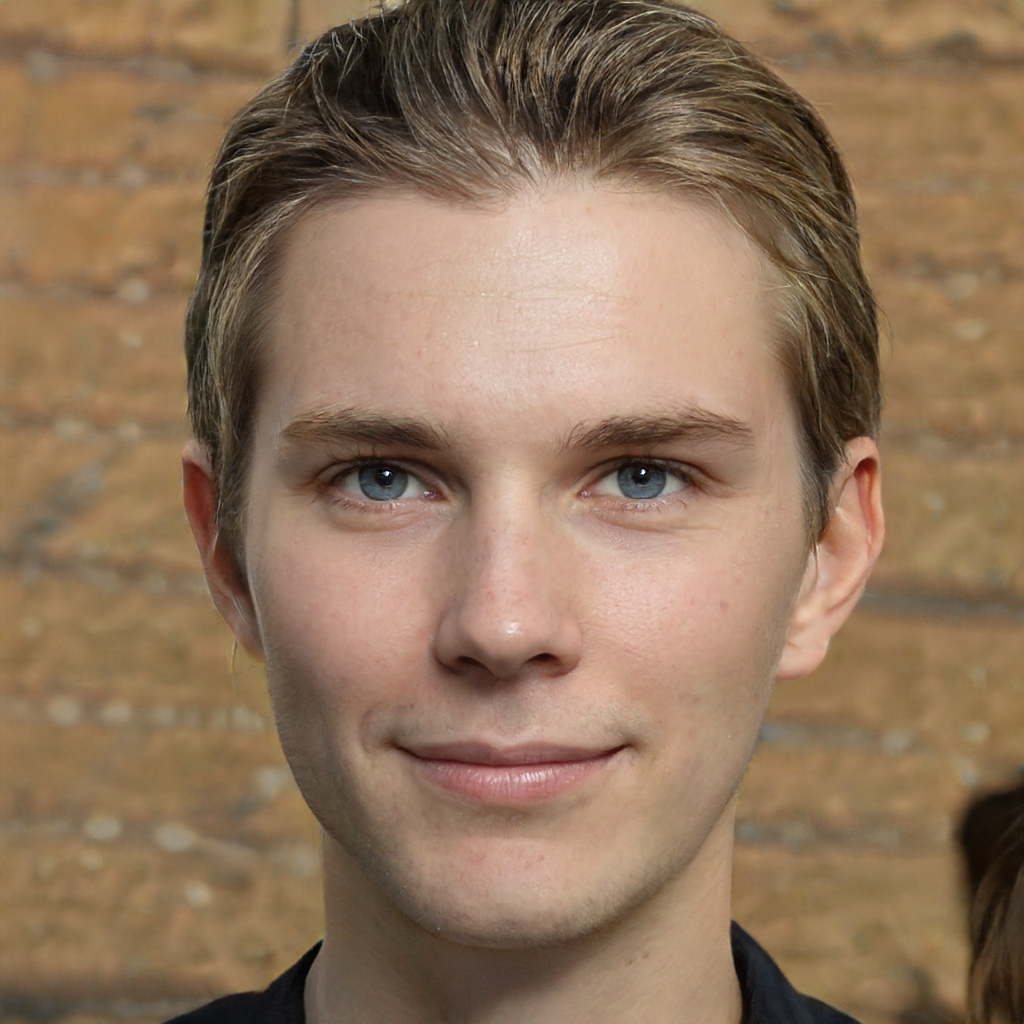
Portrait style: Real Portrait